Gerrards Cross

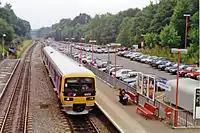
Gerrards Cross station, in 1994. The view NW from the footbridge, towards Princes Risborough

The origin of the 'cross' element of the name is uncertain; a cross is marked on early maps near the Bull Hotel and Latchmoor Pond at the western end of the common, but whether it was a standing cross marking a boundary or meeting place, or a name for a crossroads is unclear. The modern crossroads of the Oxford Road (the A40) and Windsor Road / Packhorse Lane (B416) was not created until 1707, when an old north-south road through Bulstrode Park was diverted, which was many years after the name Gerrards Cross was first recorded.